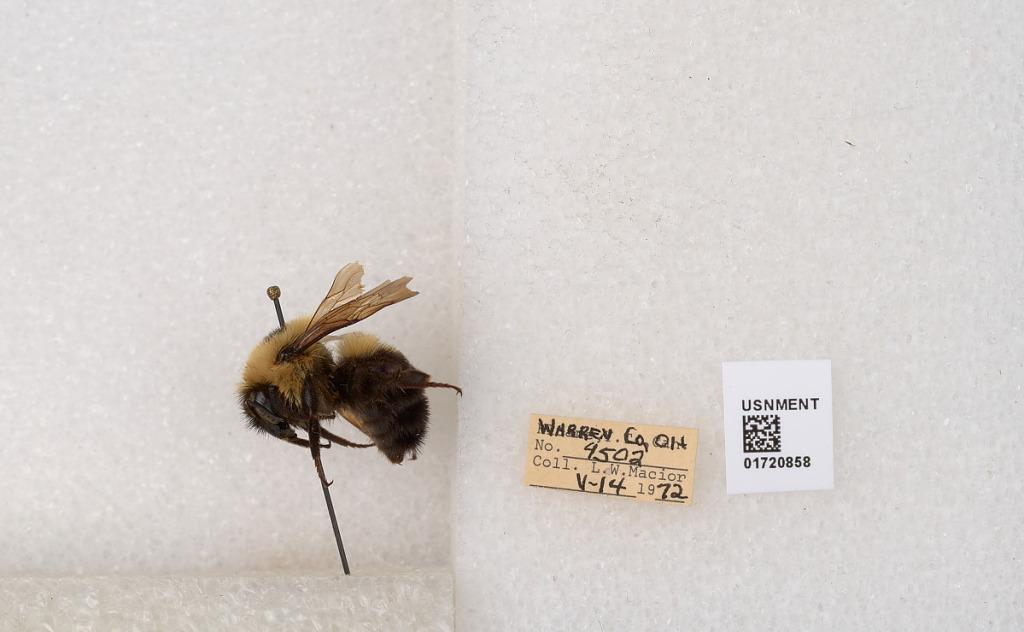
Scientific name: Bombus bimaculatus Cresson
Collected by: L. Macior
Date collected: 1972-5-14
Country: United States
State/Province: Ohio
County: Warren
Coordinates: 39.4276, -84.1668